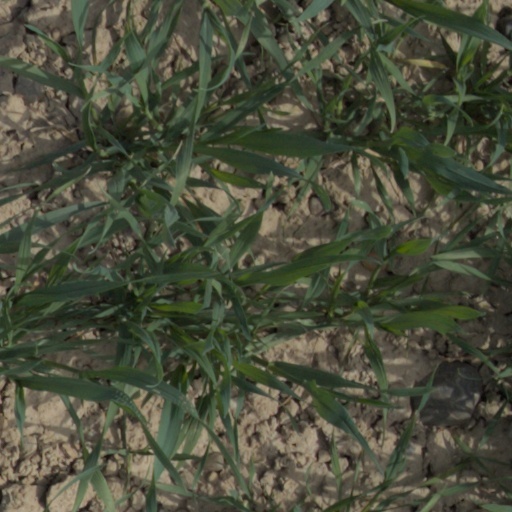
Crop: wheat